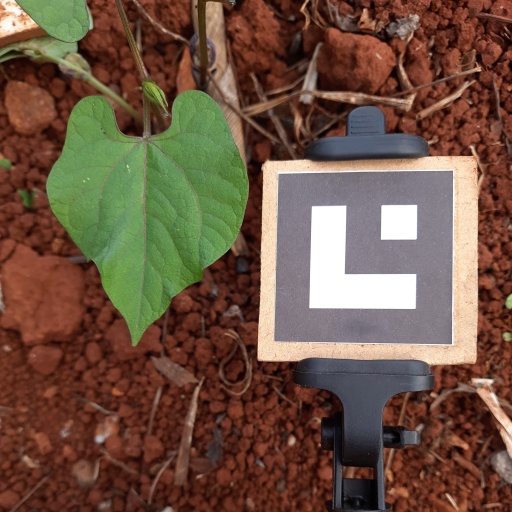
Observations: wavy surface, no eating holes, under cloudy sky